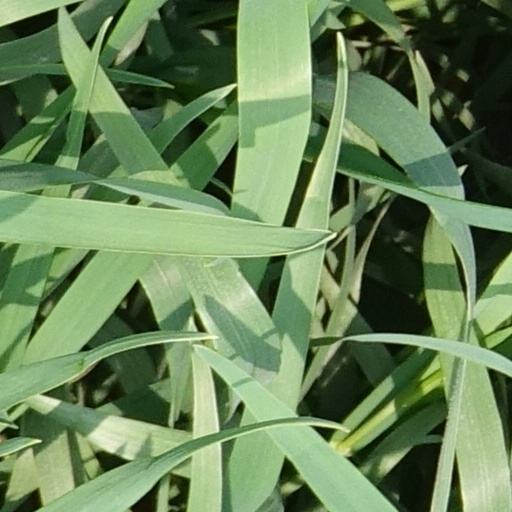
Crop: wheat